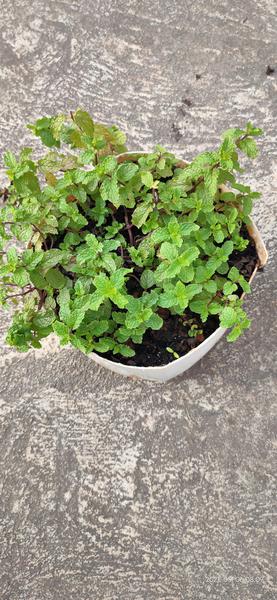
Plant: Mint